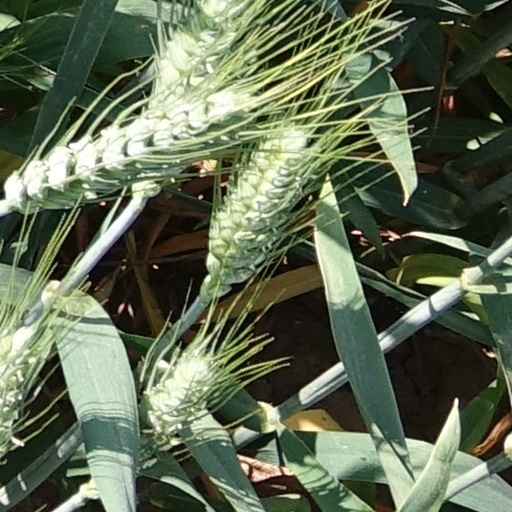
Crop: wheat